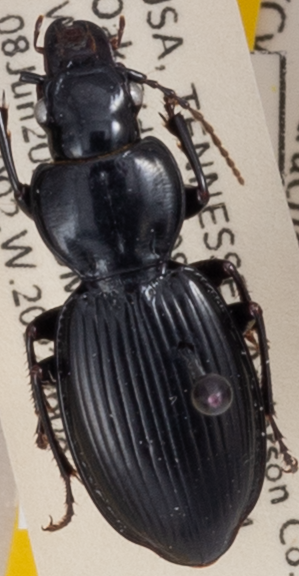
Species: Cyclotrachelus fucatus
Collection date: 2022-06-08
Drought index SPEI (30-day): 0.144
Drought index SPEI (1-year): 0.47
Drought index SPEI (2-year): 0.086